Old Federal Building (Fairbanks, Alaska)

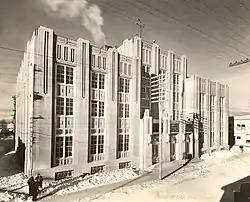
The Federal Building, not long after its construction in 1933

The Old Federal Building is a historic government building at Cushman Street and 3rd Avenue in Fairbanks, Alaska. When it was built in 1933, it was the most northern instance of concrete construction in the United States. It is a large building with three full-height floors and two smaller penthouse levels. The building's Art Deco styling includes V-shaped grooves set in pilasters that separate columns of windows and aluminum panels. The grooves are repeated in concrete spandrels above the top row of windows. Interior decoration includes terrazzo flooring, copious use of marble in walls and floors, and a pressed copper ceiling in the courtroom. The building was designed by Washington, DC architect George N. Ray, and built by William "Mac" MacDonald, who also later built the Federal Building in Nome. It originally housed the federal court, post office, and other federal government offices, and the decision to locate it in Fairbanks was critical to the rise of the city's importance; it now houses private offices.